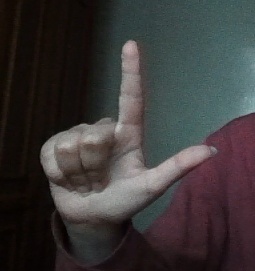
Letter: laam